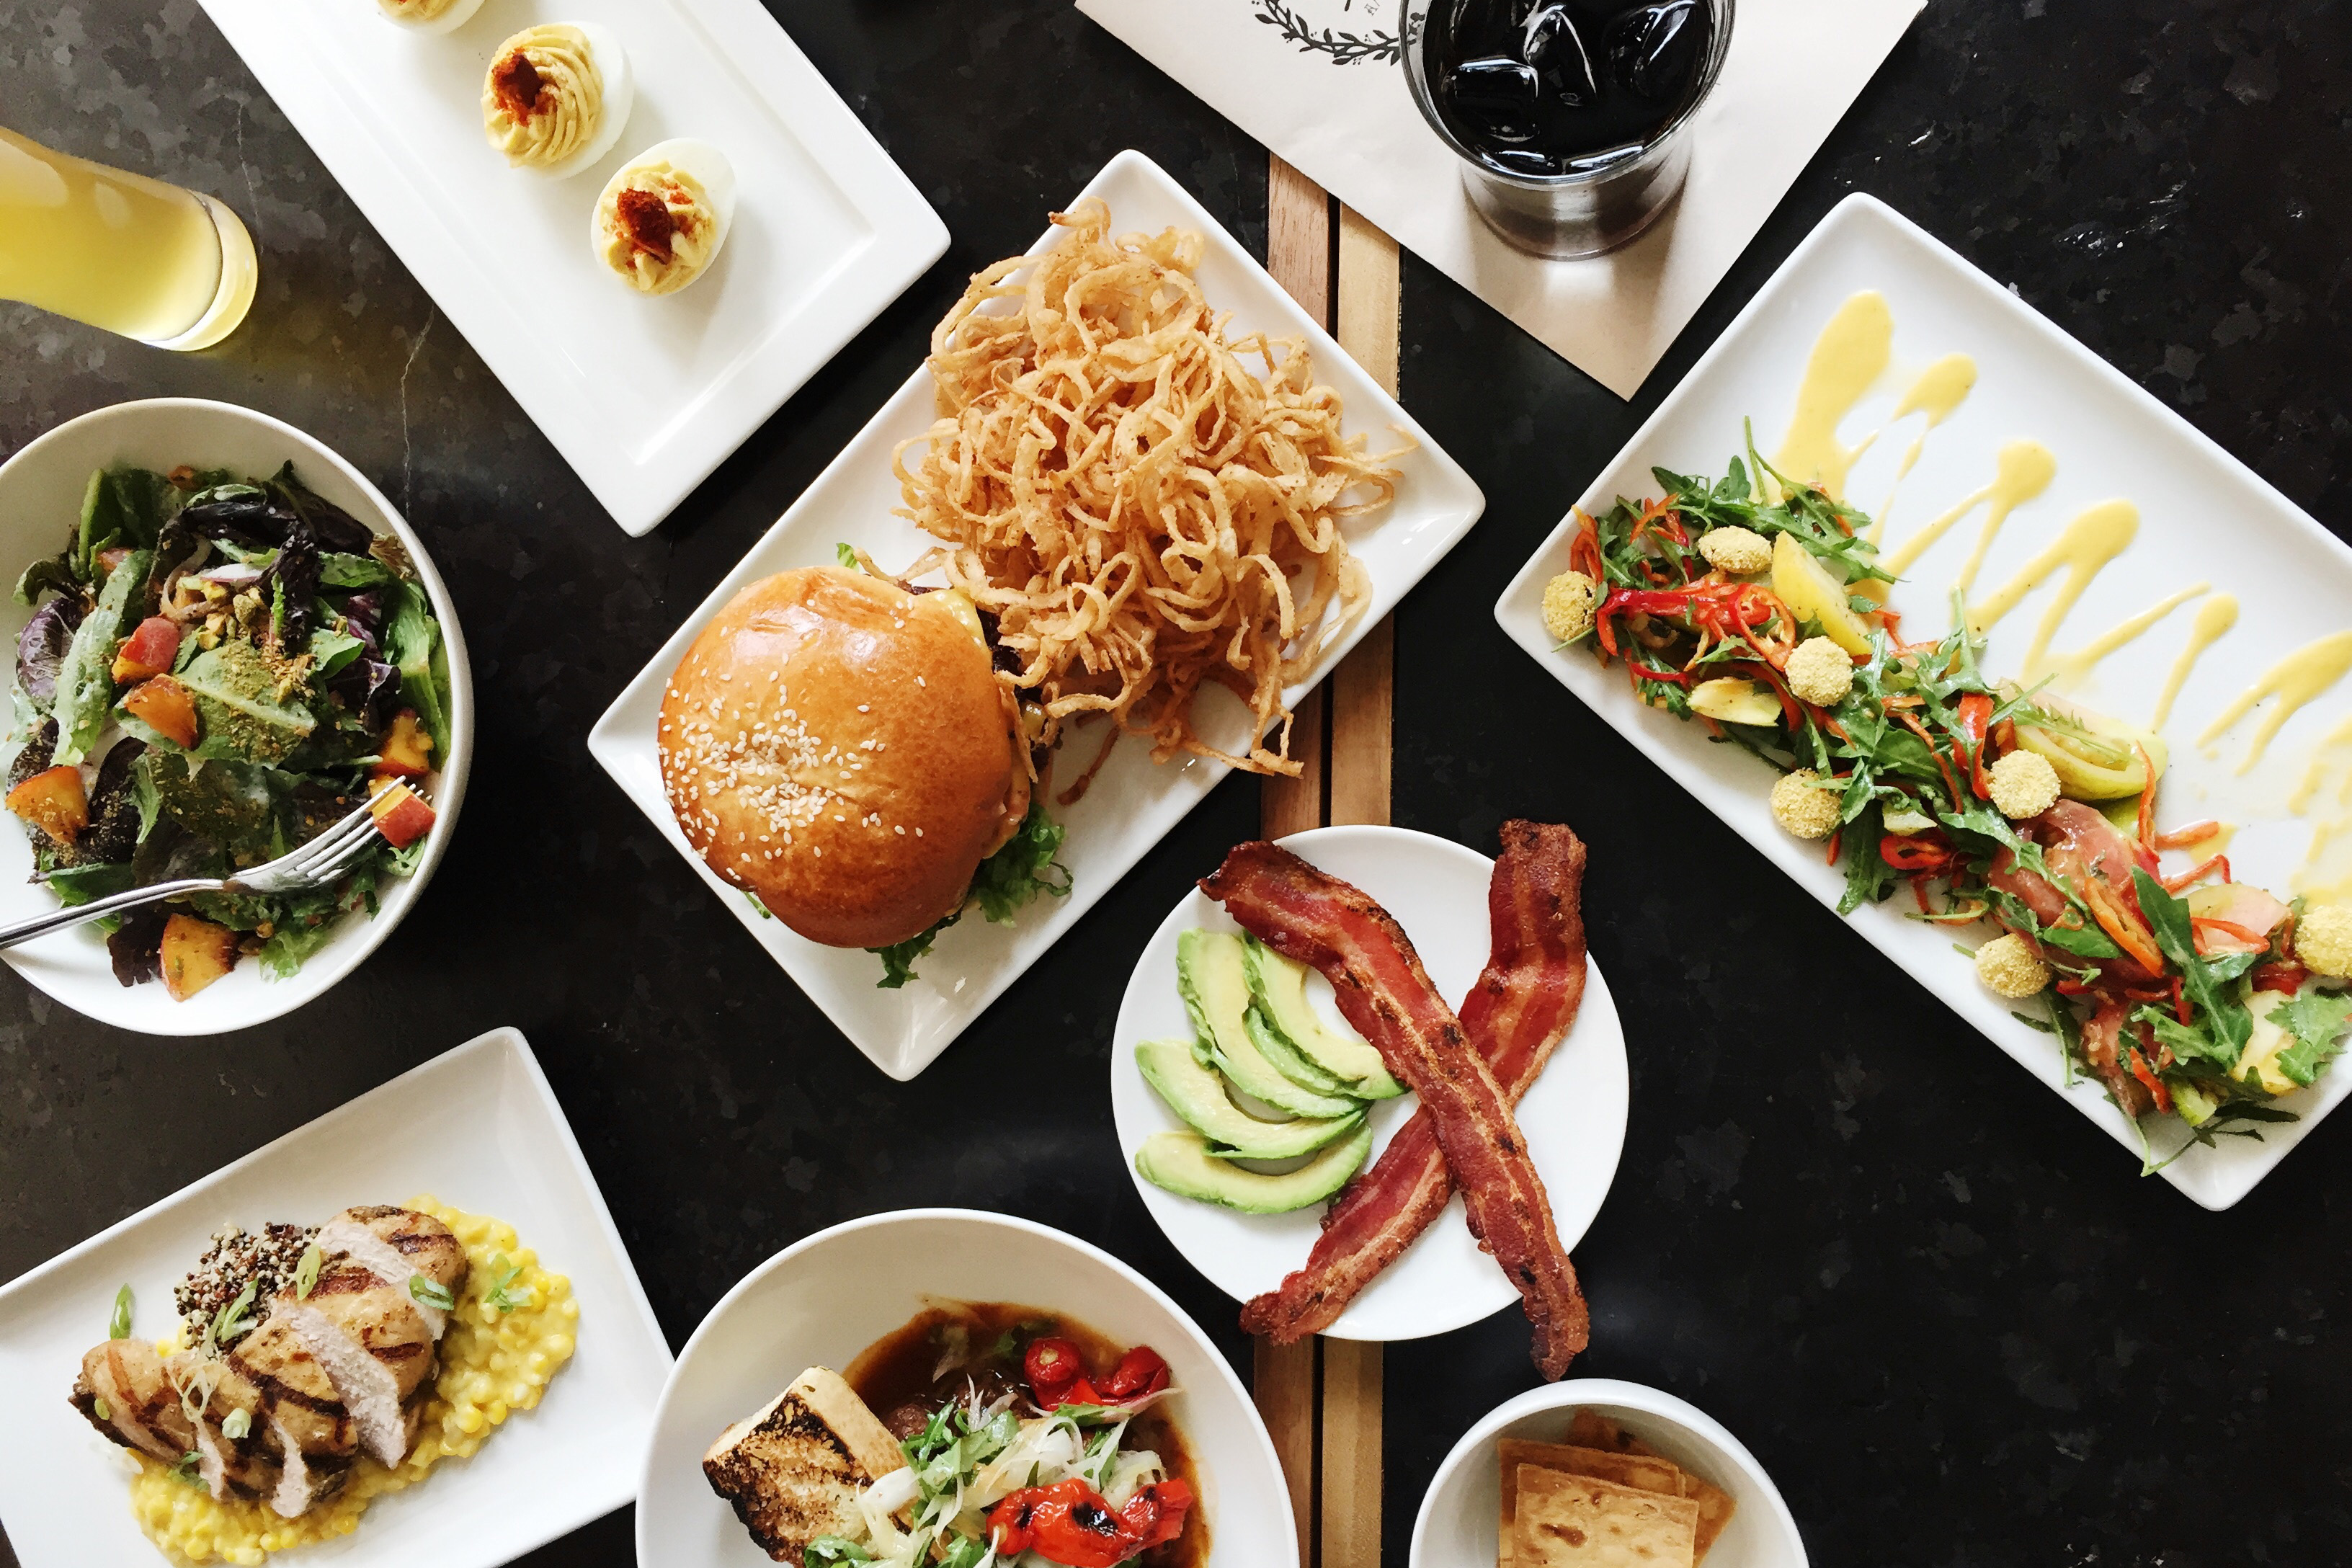
dish, food, cuisine, meal, ingredient, lunch, comfort food, brunch, la carte food, produce, appetizer, side dish, recipe, breakfast, plate lunch, vegetarian food, finger food, meze, banchan, thai food, supper, chinese food, Okazu, dinner, kaiseki, malaysian food, meat, vietnamese food